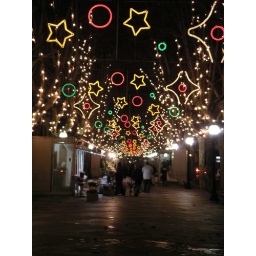
this street is also known as the &amp;quot;flower street&amp;quot; because of its 20 flower shops in a row.